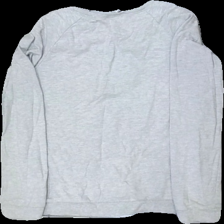
View: back
Type: Sweater
Category: Children
Brand: Lindex
Colors: Grey, Pink, Black, White
Material: 100% polyester
Pattern: Animal print
Cut: C-collar
Size: 158
Season: All
Stains: Minor
Holes: Minor
Damage: hål och smuts fläck
Damage location: bottom right
Damage 2: smutsigt
Damage 2 location: bottom left
Damage 3: slitet
Damage 3 location: bottom center
Price range: <50
Recommended usage: Export
Description: sweater